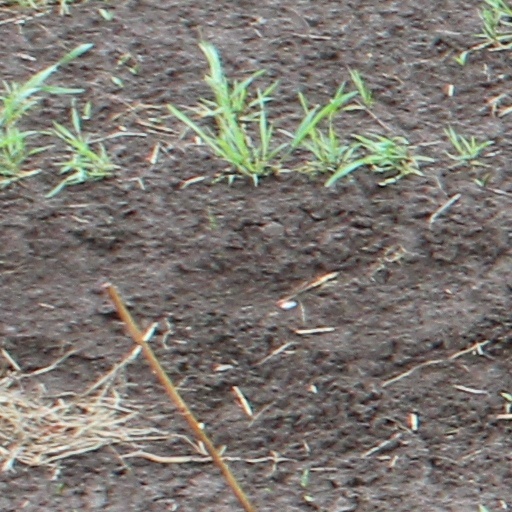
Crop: wheat